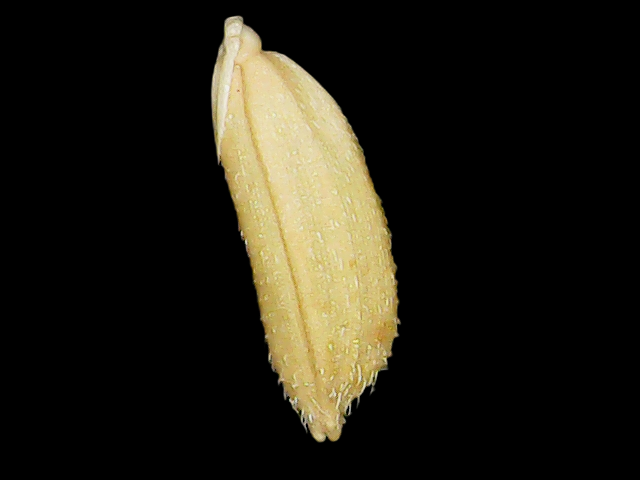
Rice variety: Bd51